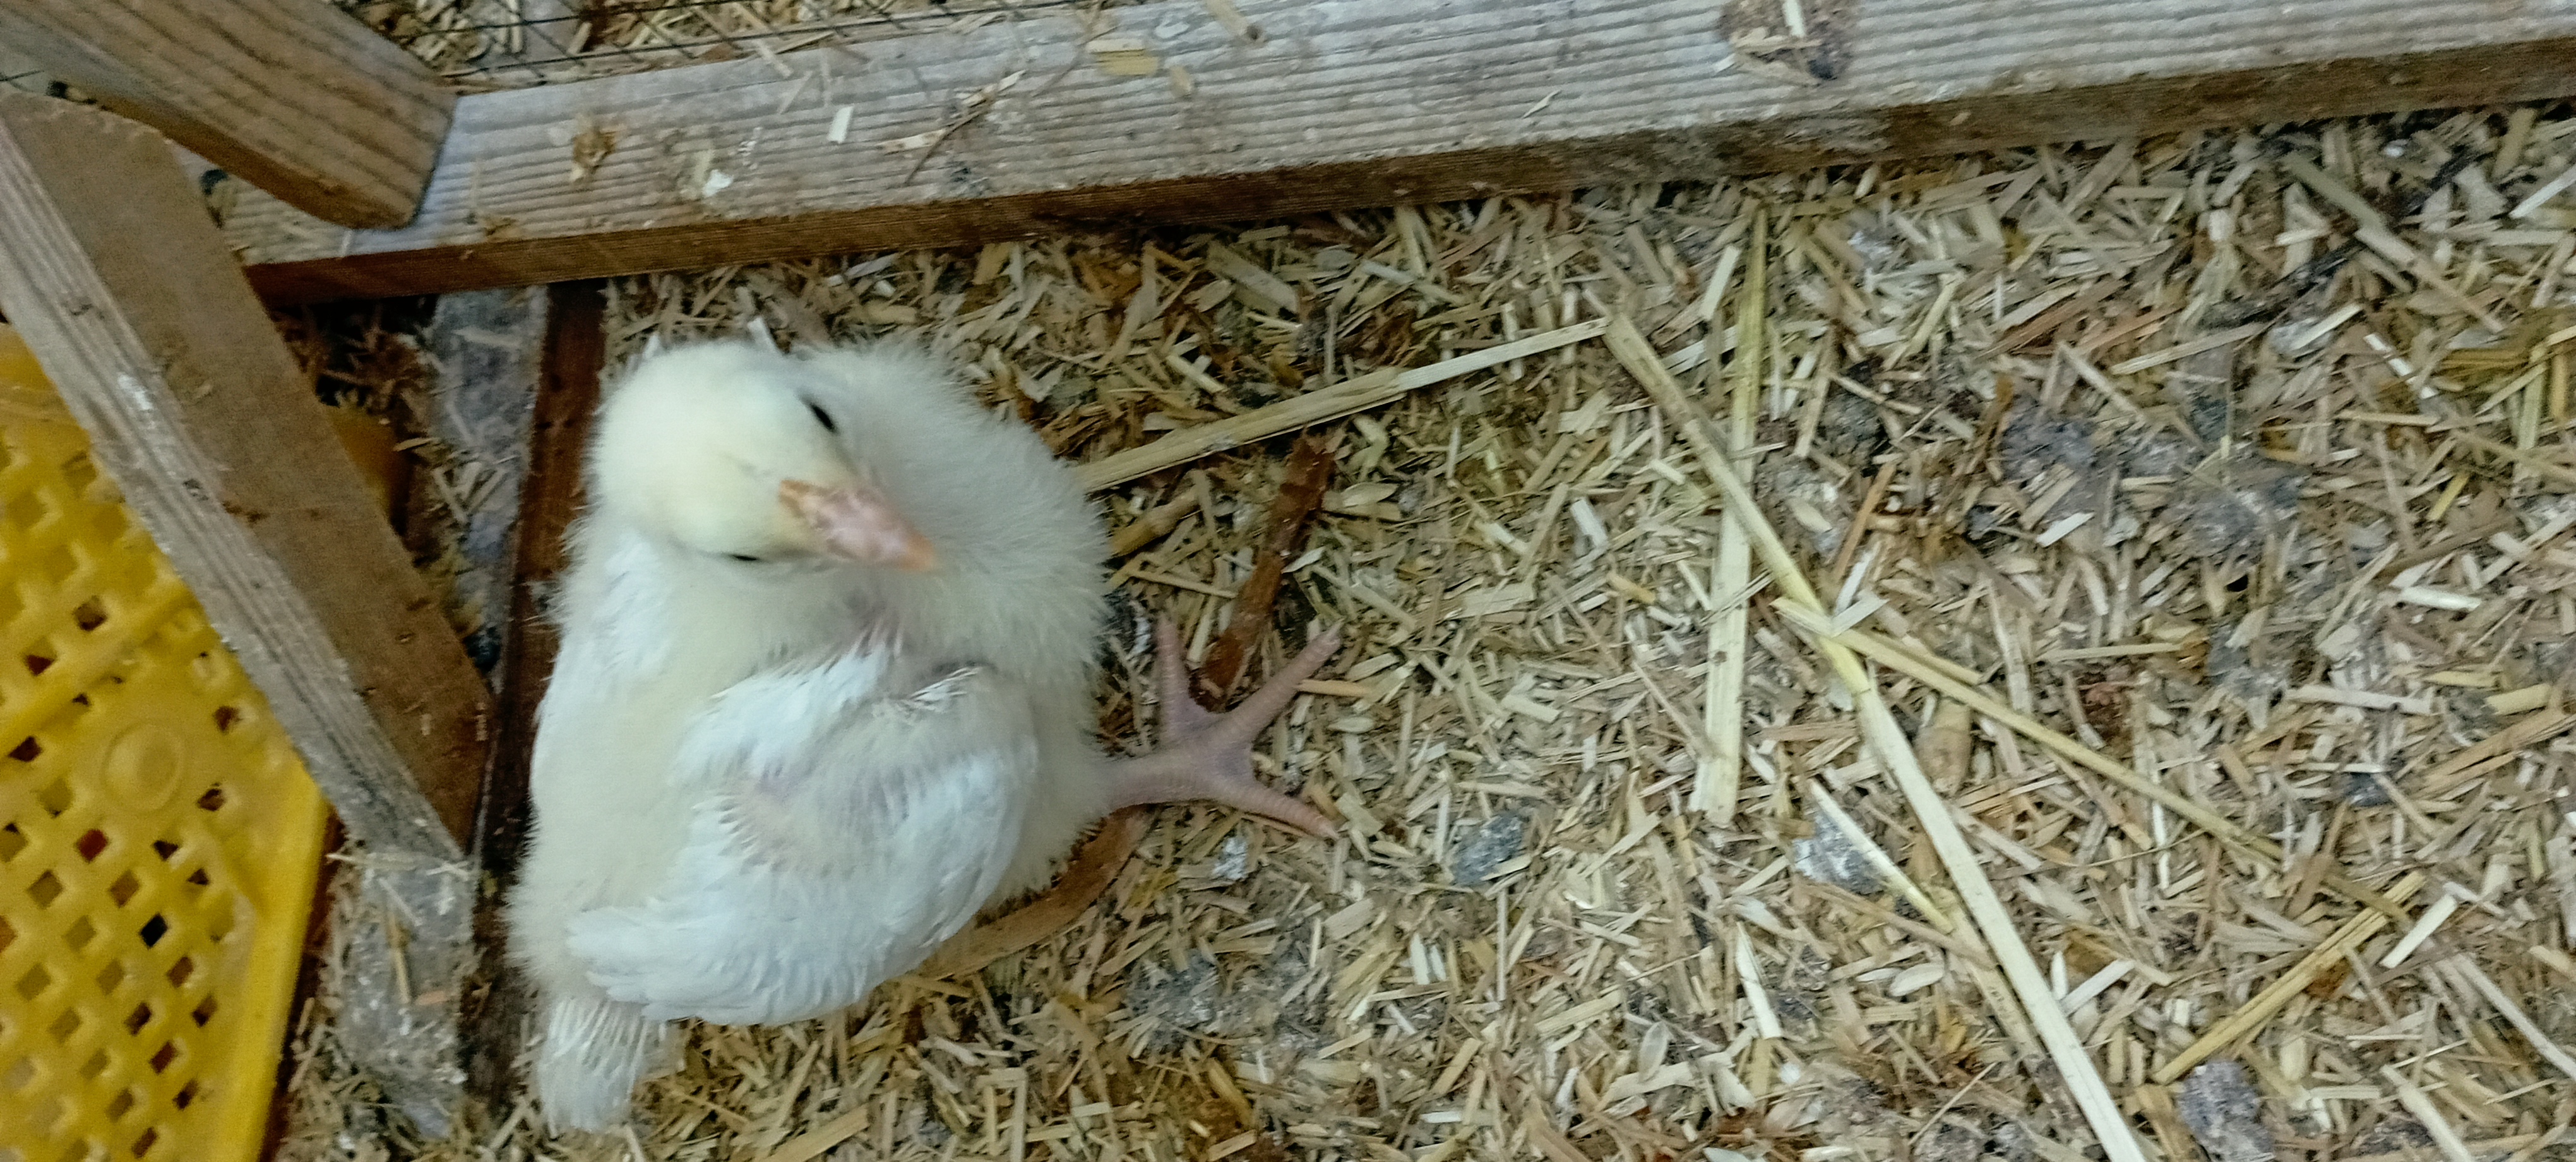
Weight: 292 g